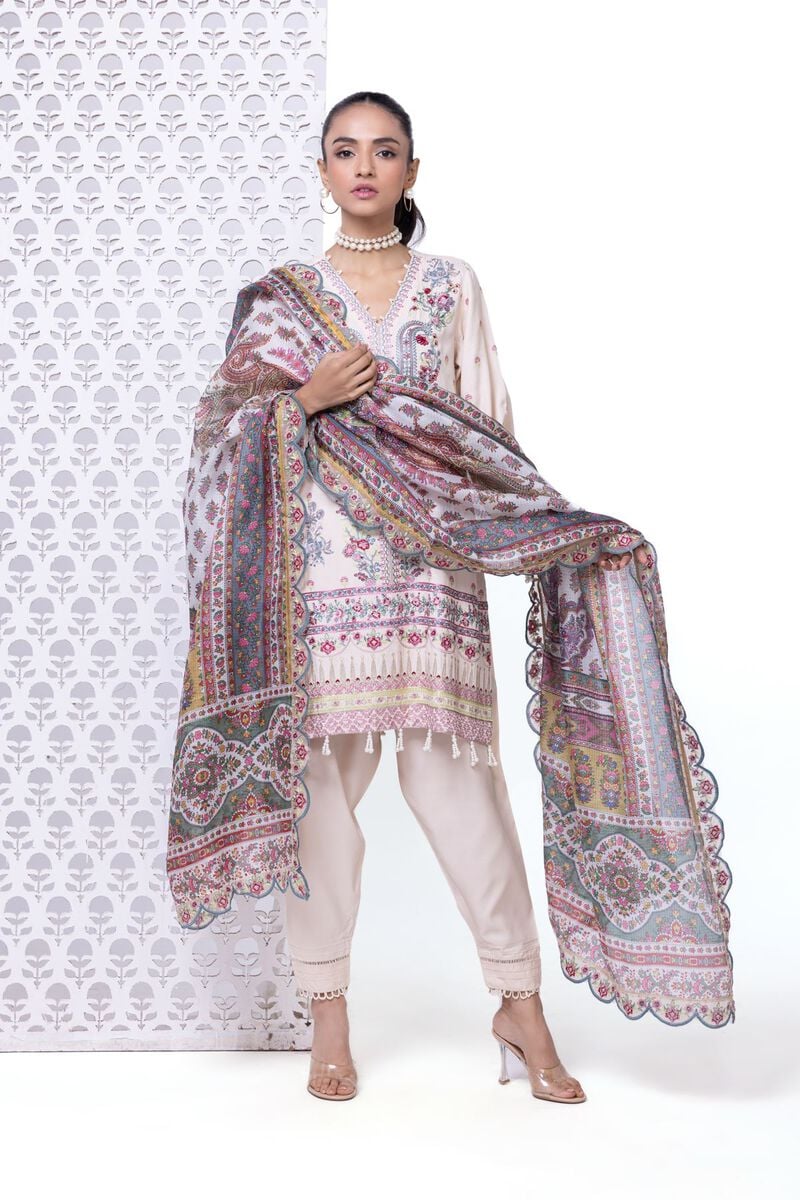
pink multi embroidered salwar suit